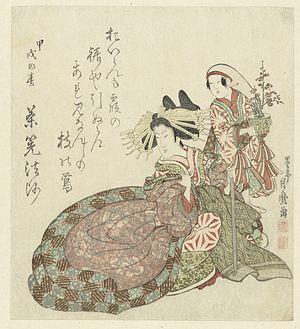
Kitagawa Tsukimaro était un artiste japonais d'ukiyo-e. Il fut l'un des meilleurs élèves de Kitagawa Utamaro, dont il prit le -maro. Ses premières œuvres portent le nom de Kikumaro, d'abord écrit 菊麿 jusqu'en 1802, puis 喜久麿 jusqu'à ce qu'il soit changé en Tsukimaro.